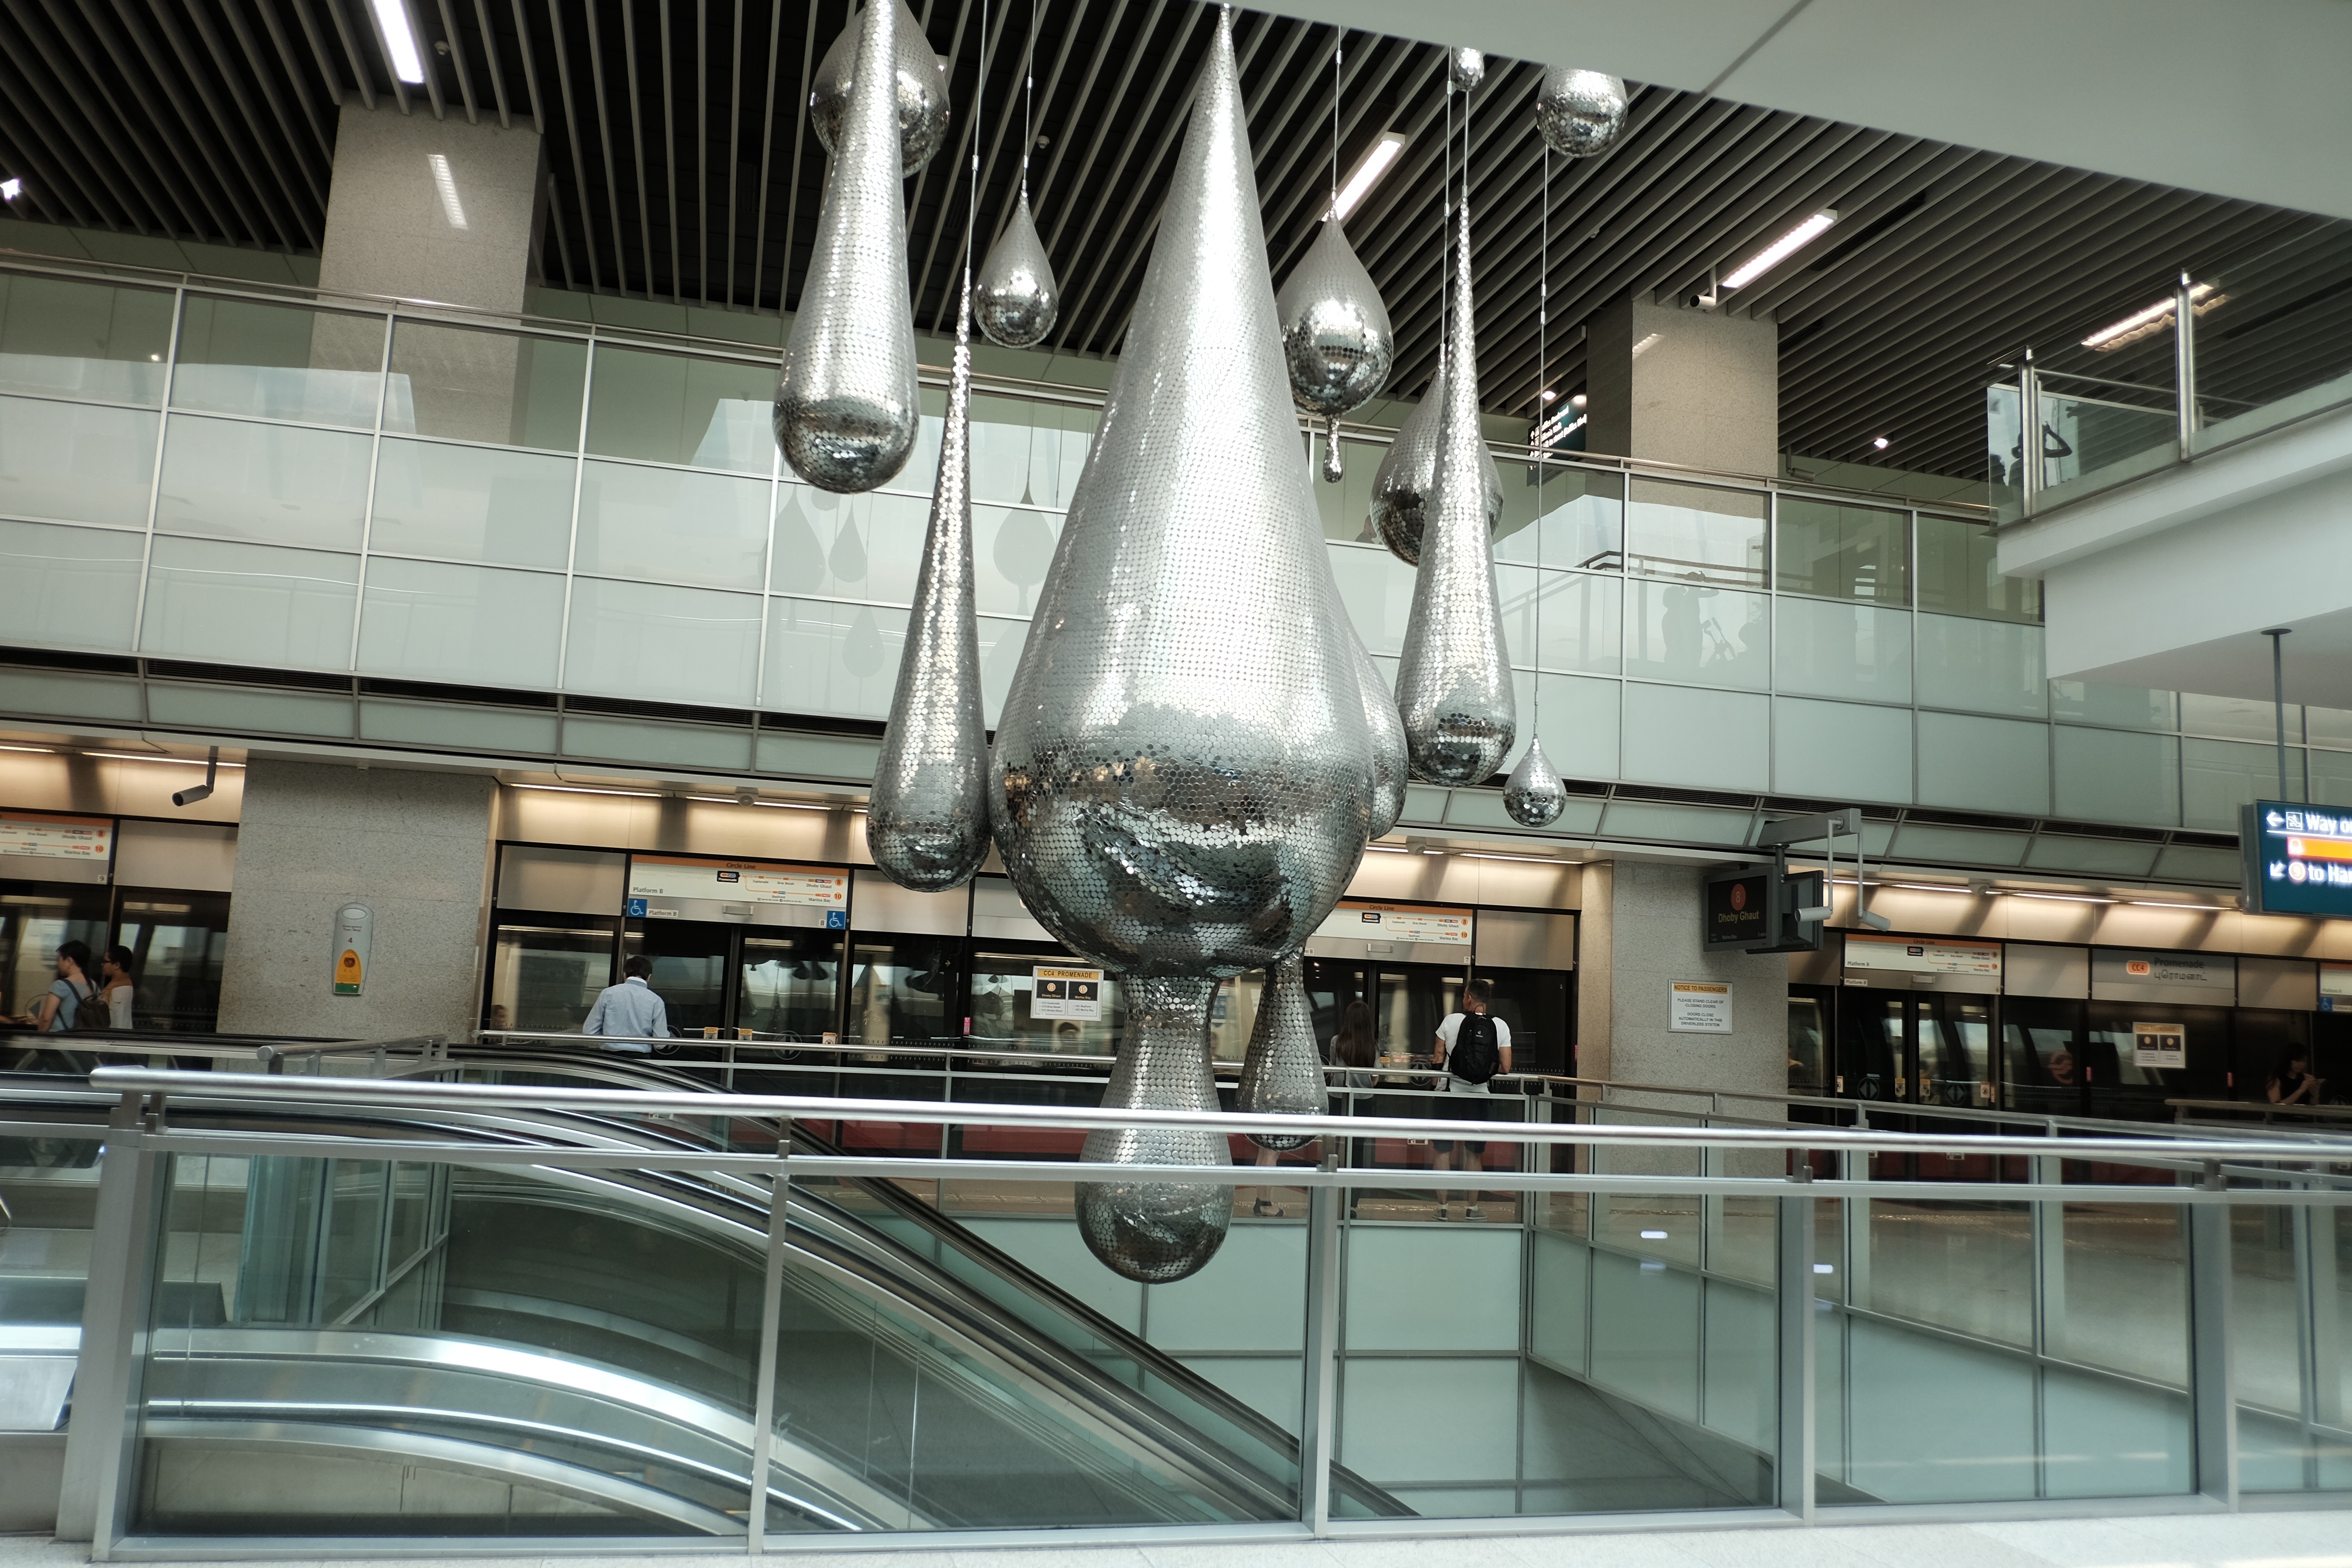
architecture, building, lighting, public transport, interior design, tourist attraction, shopping mall